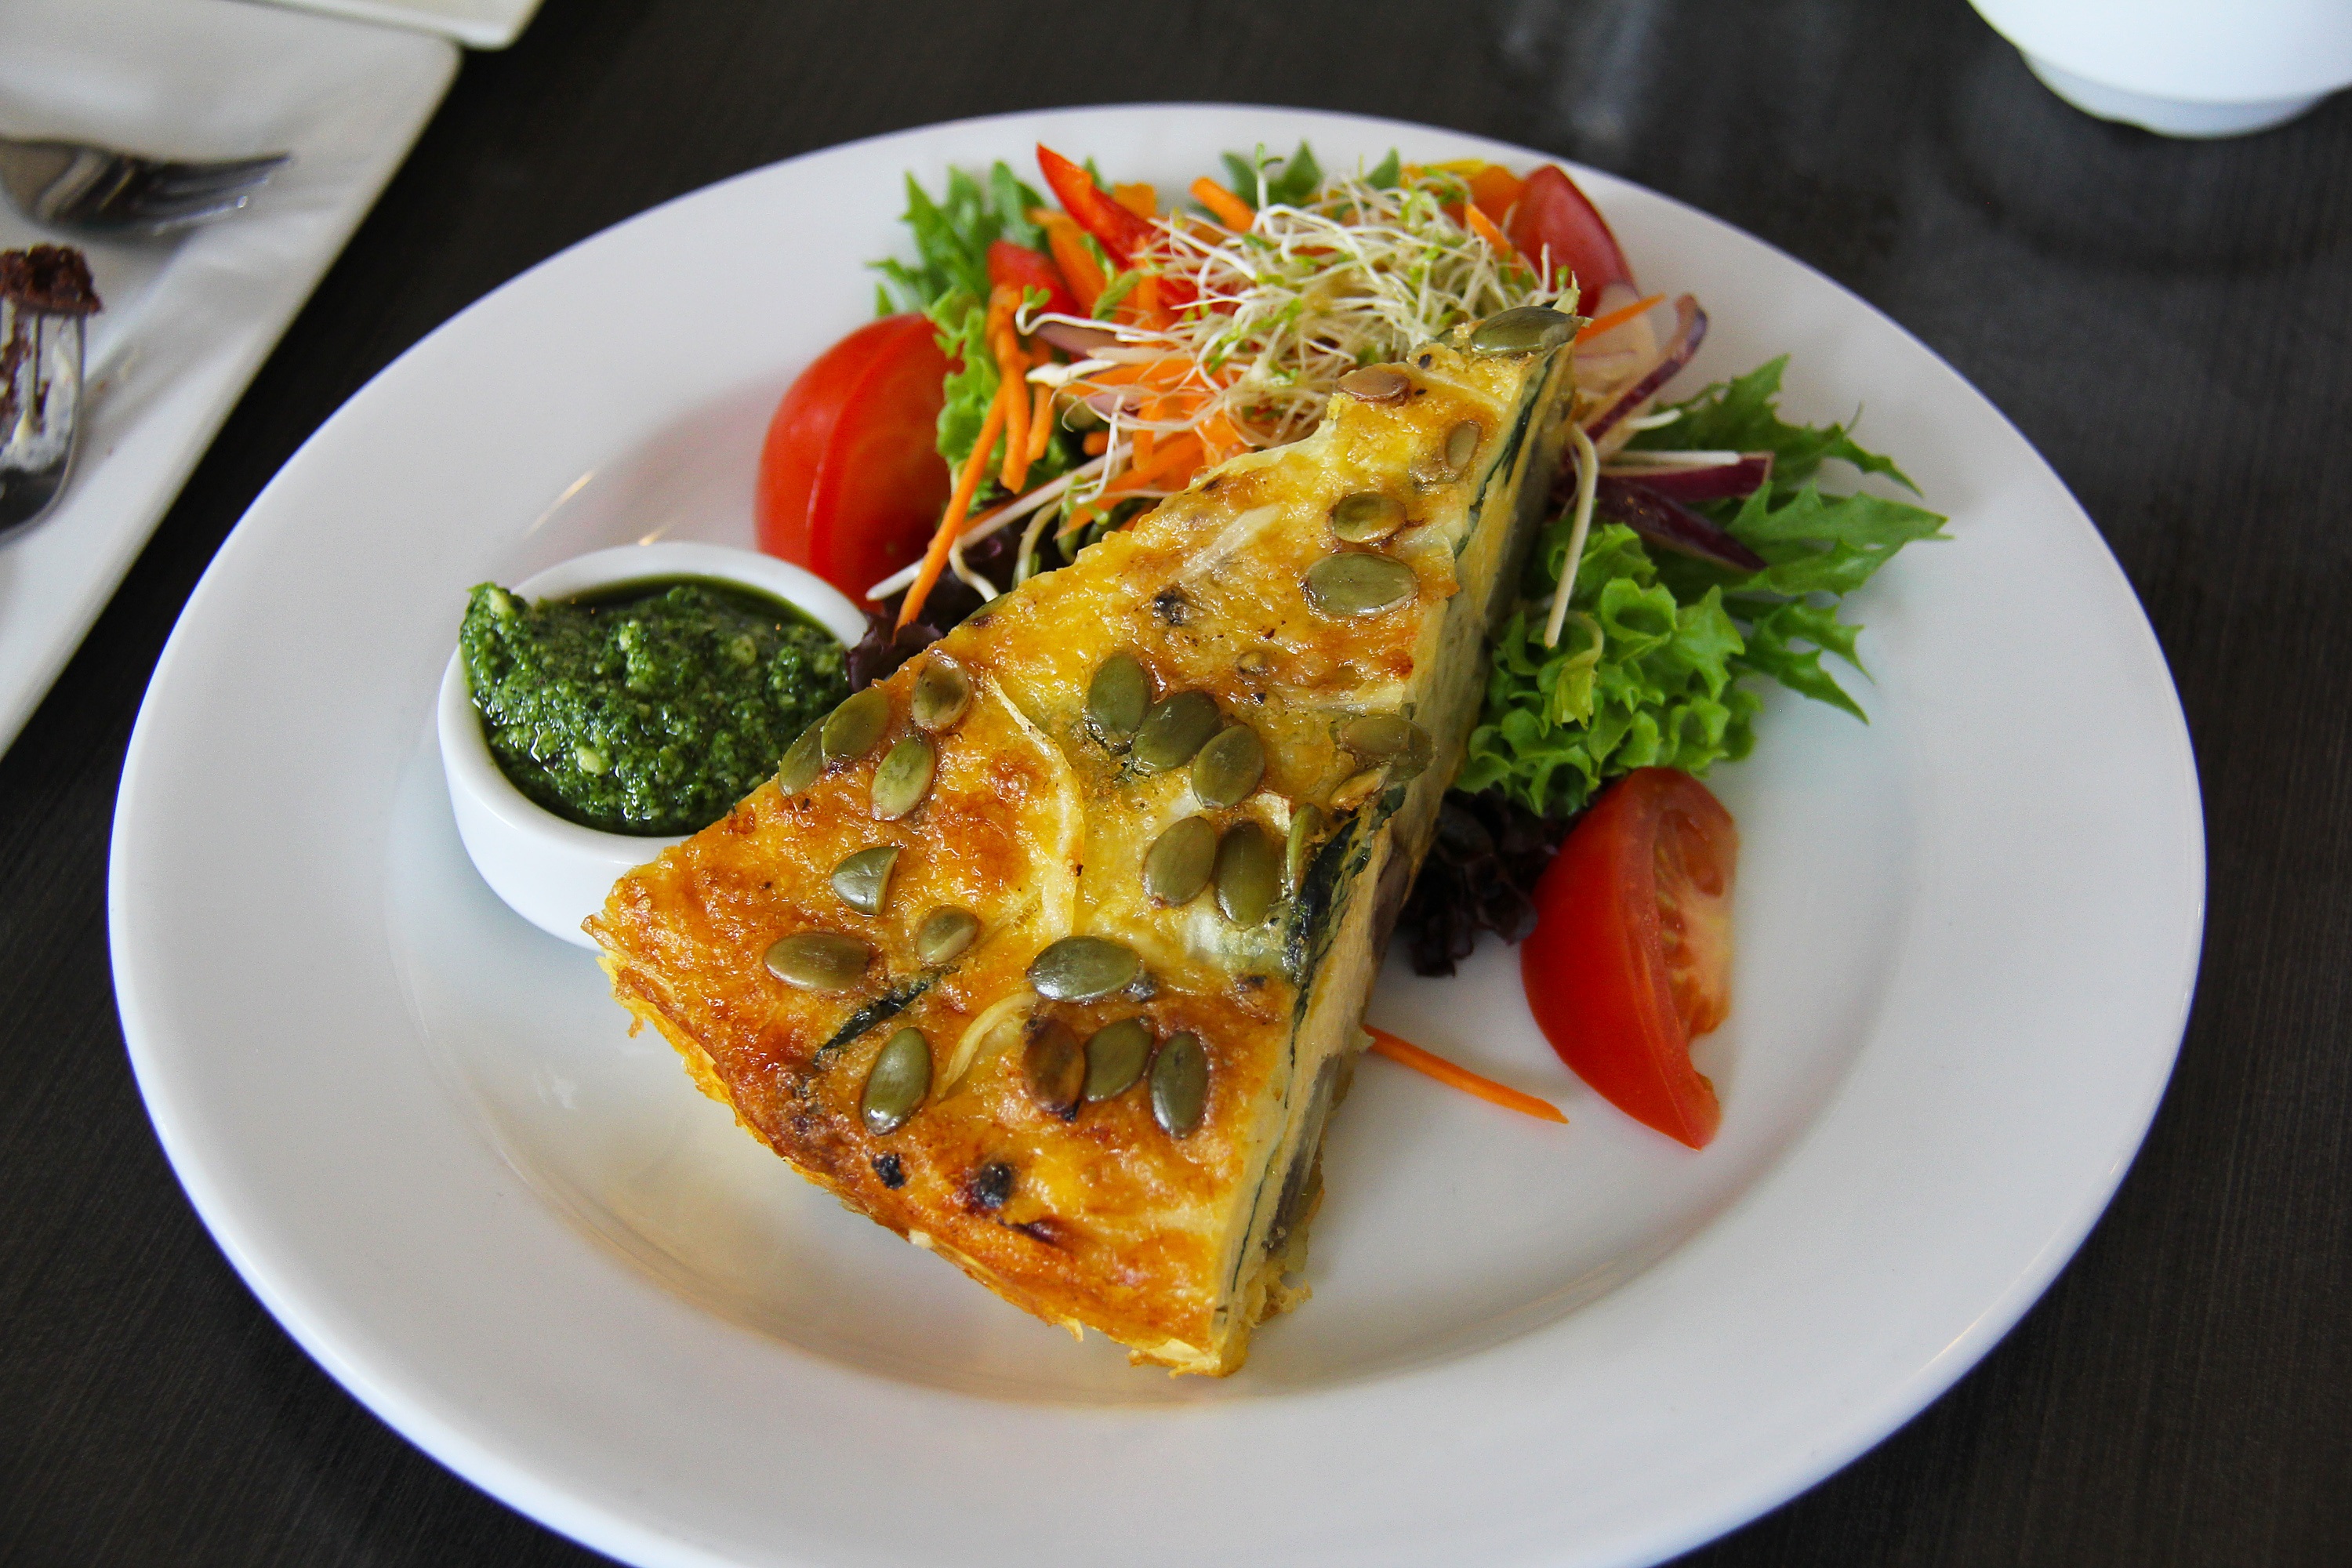
cafe, tea, restaurant, dish, meal, food, produce, vegetable, pumpkin, fish, breakfast, lunch, cuisine, delicious, cake, egg, dinner, tomatoes, new zealand, desserts, fox glacier, omelette, frittata